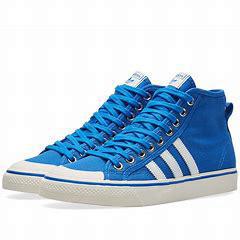
Brand: Adidas
Model: Nizza